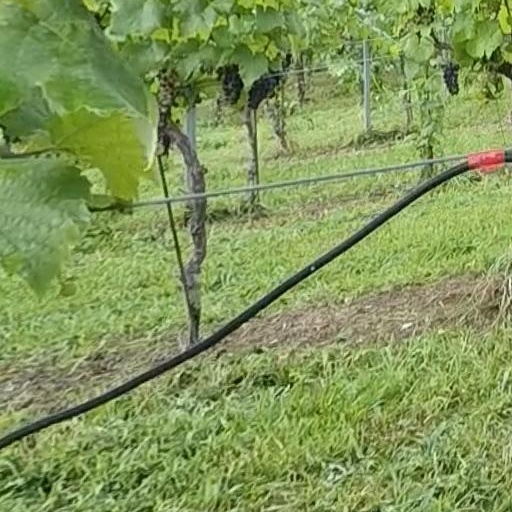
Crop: grape